Romanization of Serbian

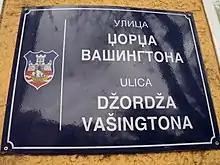
Sign of George Washington street in Belgrade

The romanization or Latinization of Serbian is the representation of the Serbian language using Latin letters. Serbian is written in two alphabets, Serbian Cyrillic, a variation of the Cyrillic alphabet, and Gaj's Latin, or "latinica", a variation of the Latin alphabet. Both are widely used in Serbia. The Serbian language is thus an example of digraphia.